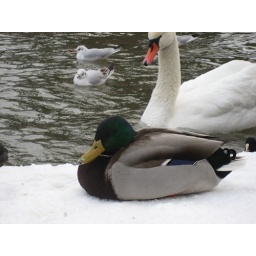
water fowl in main river